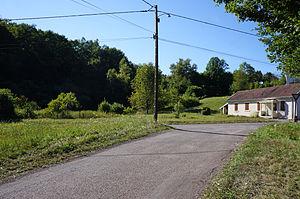
Site su puits n°6, le bâtiment à droite était la maison du gardien.
Les puits des houillères de Ronchamp sont une série de charbonnages entrepris par les différentes compagnies minières du bassin minier de Ronchamp entre le début du XIXᵉ siècle et le milieu du XXᵉ siècle à Ronchamp, Champagney et Magny-Danigon, dans le département de la Haute-Saône en France.